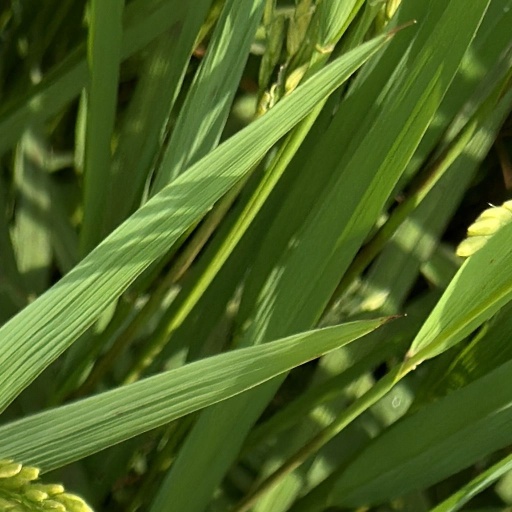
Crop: rice